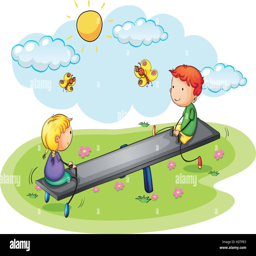
kids playing on seesaw in the park illustration